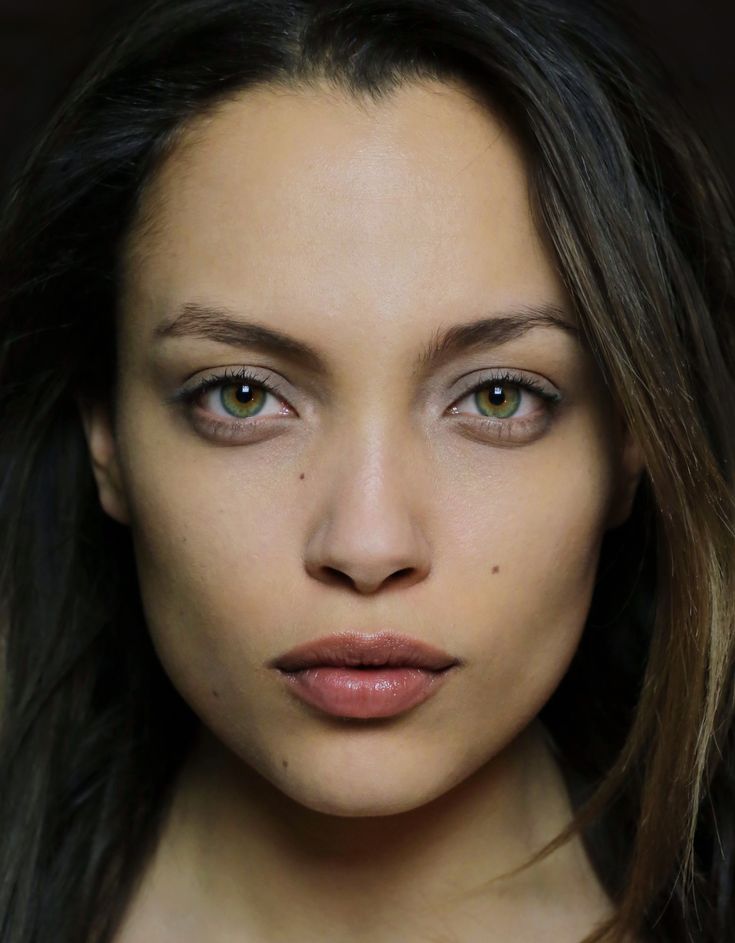
Gender: women